Palazzo della Borsa (Genova)

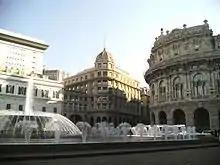
The palace, on the square as it is today

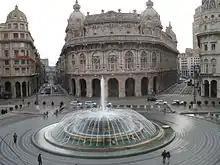
The palace, on the Piazza as it is today

Inside is the 960 m "La sala delle grilla", the largest in Italy at the time it was built, surrounded by thirty-nine "scagni" for trading by stockbrokers and bankers and by eighteen gigantic bronze candelabra, sixteen remaining today, three meters high and designed by Adolfo Coppedé who wanted them made by the Fonderie del Pignone; in the center Coppedè wanted to create a large hall in the shape of an ellipse with marble columns to support a dome with a skylight on which are the image of St. George and the dragon, a motif taken up on the gigantic wrought iron gate where they are always the same image of St. George and the dragon. The typically Art Nouveau round windows were painted by the Florentine painter Salvino Tafanari.